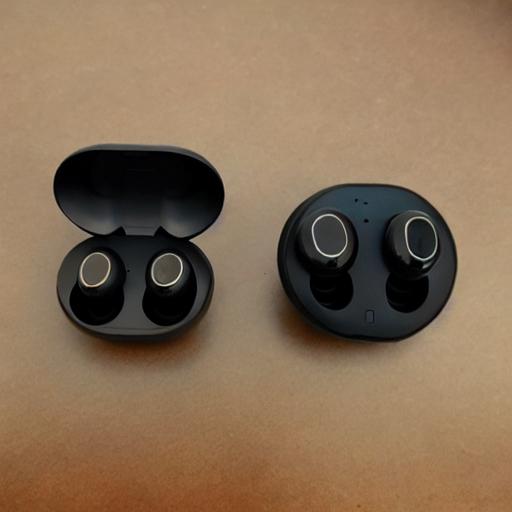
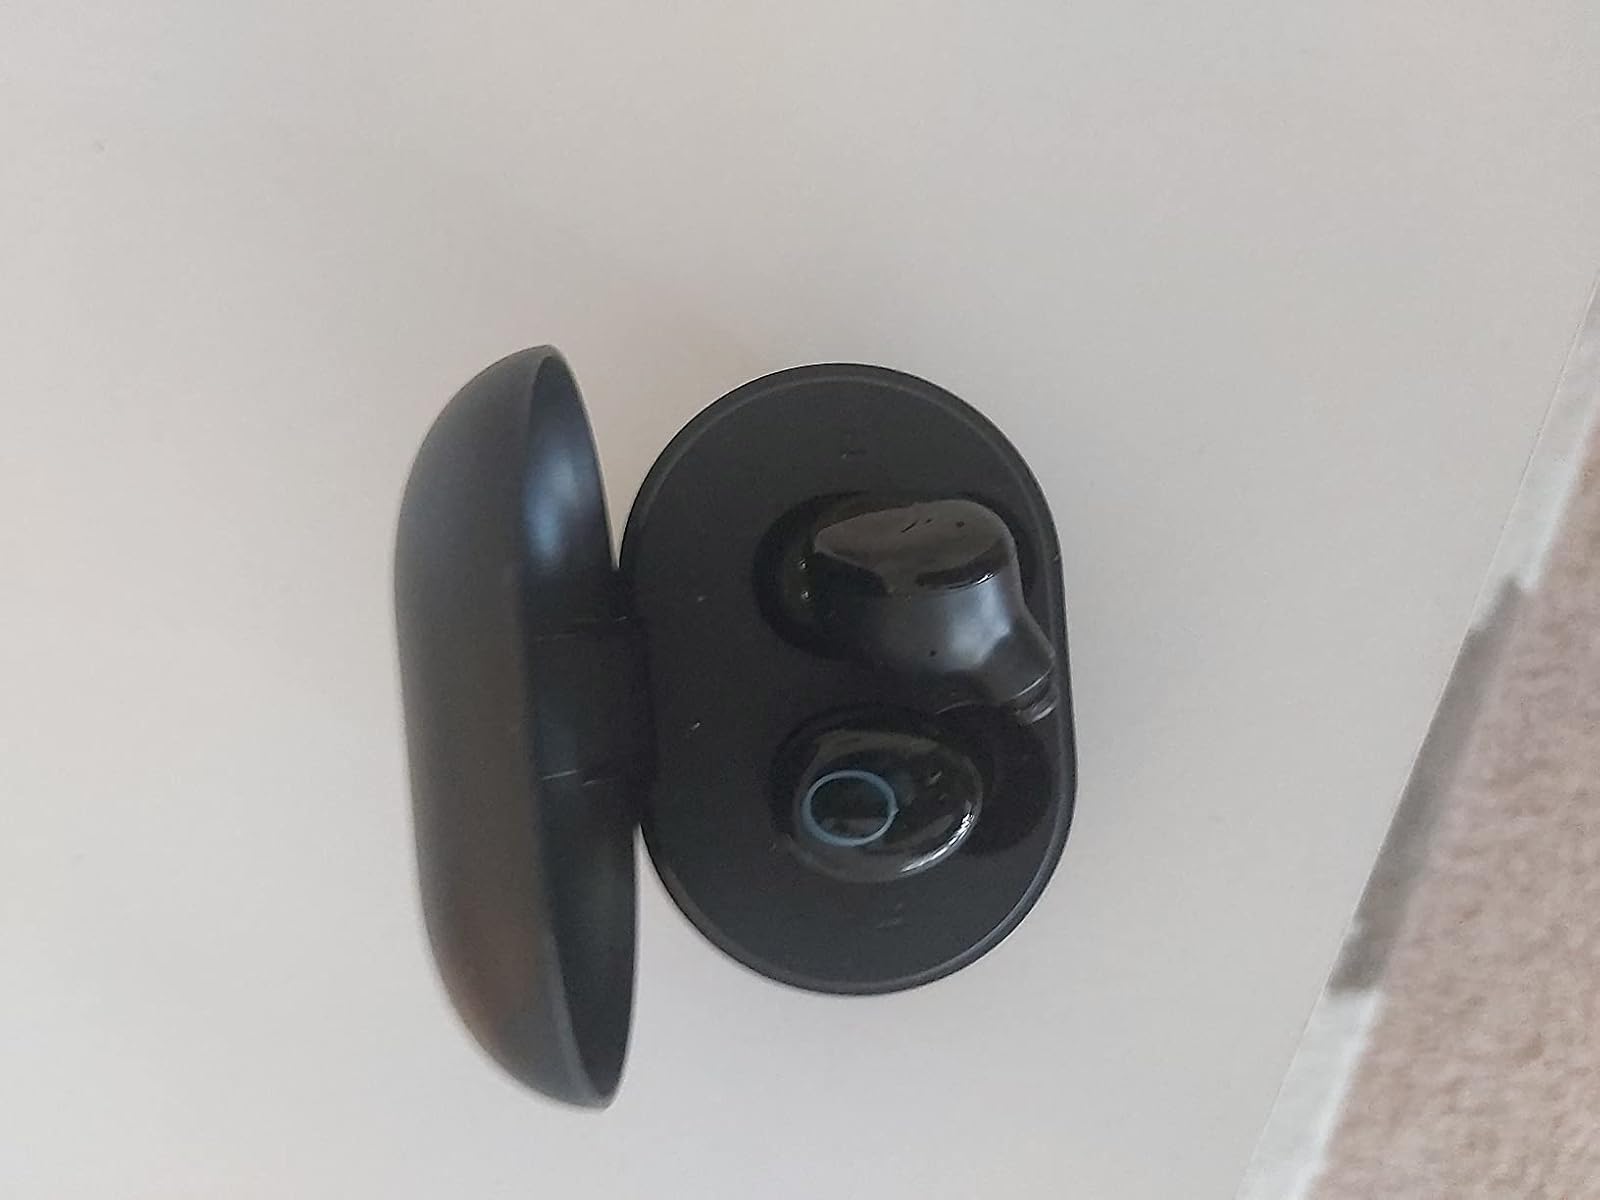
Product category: earbuds
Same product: no